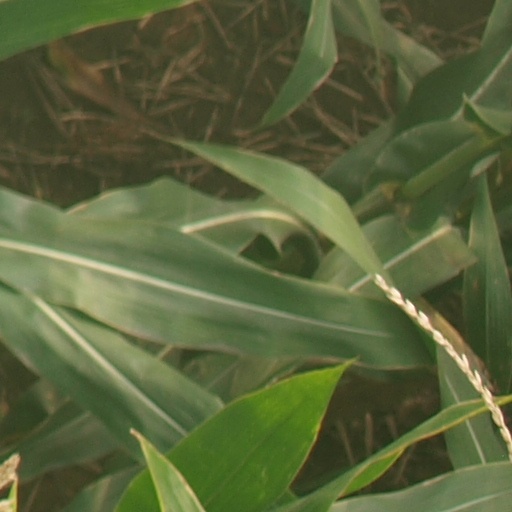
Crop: maize; corn